Infectious mononucleosis

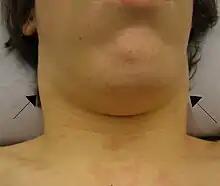
Swollen lymph nodes in the neck of a person with infectious mononucleosis

Infectious mononucleosis (IM, mono), also known as glandular fever, is an infection usually caused by the Epstein–Barr virus (EBV). Most people are infected by the virus as children, when the disease produces few or no symptoms. In young adults, the disease often results in fever, sore throat, enlarged lymph nodes in the neck, and fatigue. Most people recover in two to four weeks; however, feeling tired may last for months. The liver or spleen may also become swollen, and in less than one percent of cases splenic rupture may occur.